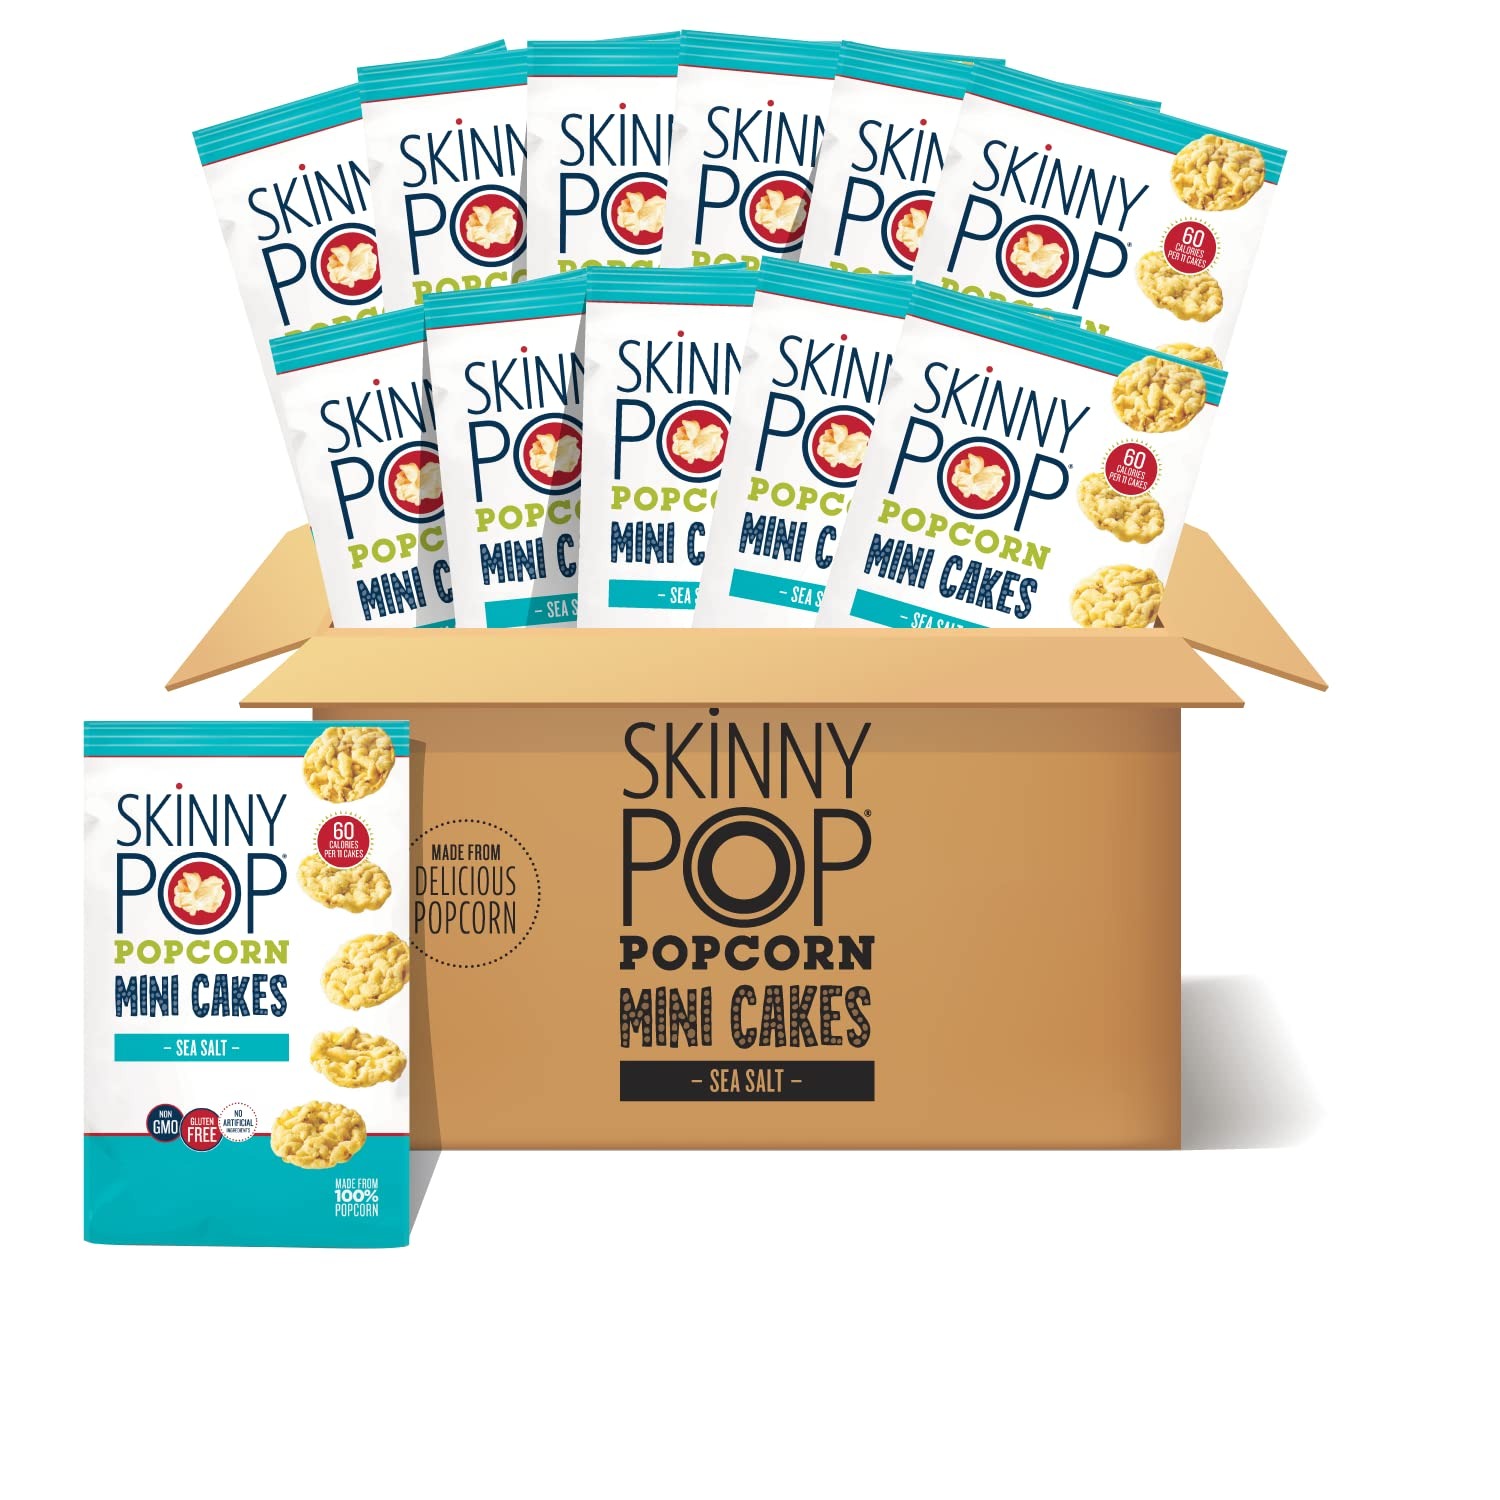
Item Name: SkinnyPop 12ct, 5oz
Bullet Point 1: SkinnyPop Sea
Bullet Point 2: Looking for a
Bullet Point 3: A delicious
Bullet Point 4: Only 60 calories
Bullet Point 5: Our delicious
Value: 60.0
Unit: Ounce

Price: 2.98